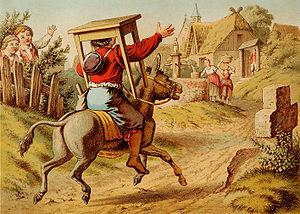
Petite-table-sois-mise, l'Âne-à-l'or et Gourdin-sors-du-sac ou, plus simplement, La Petite Table, l'Âne et le Bâton est un conte populaire allemand qui figure parmi ceux recueillis par les frères Grimm dans le premier volume de Contes de l'enfance et du foyer.